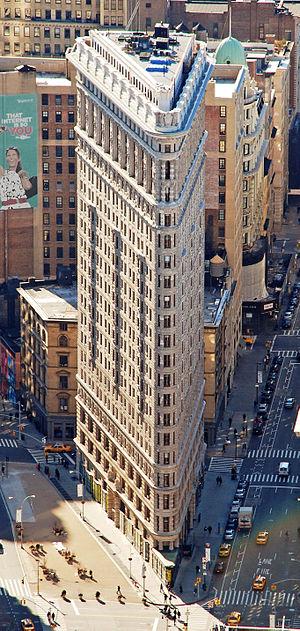
Le Flatiron Building, à New-York (New-York, États-Unis).